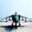
Label: airplane